Mike Rice (basketball)

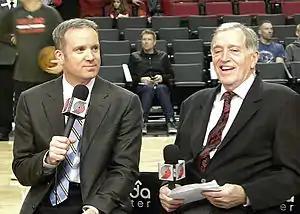
Mike Rice (R) with his longtime television broadcast partner with the Portland Trail Blazers, Mike Barrett.

After his dismissal at Youngstown State in March 1987, Rice looked for work outside of basketball. He was hired as the vice president of sales and marketing for David Zarzmer Industries, a Youngstown-based manufacturers' representative firm.